St. John's Church, Stuttgart

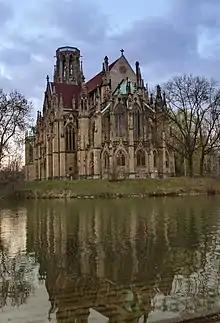
St John's Church on the Feuersee

The Protestant Church of St John in Stuttgart was built in the Gothic Revival style from 1864 to 1876 by its chief architect, Christian Friedrich von Leins. It lies on a peninsula of the "Feuersee" (Fire Lake), while the main entrance and tower marks the beginning of the former "Johannesstraße" (St. John's Street).